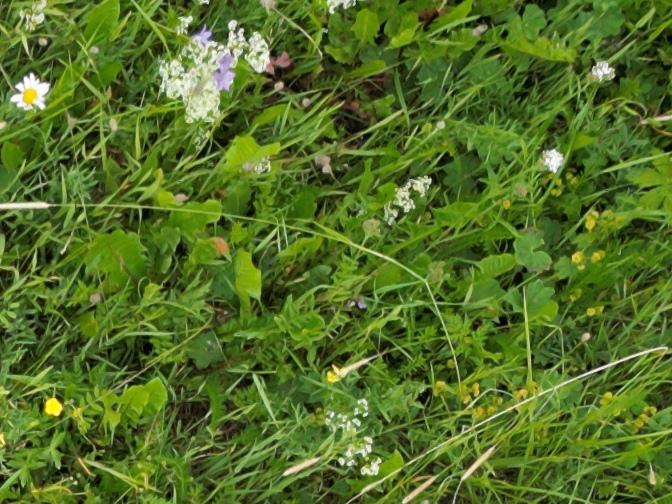
Flowers visible: yarrow flowers,  daisy flowers